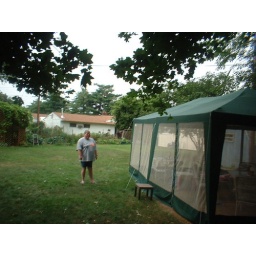
My cousin Terri, Joe's sister, standing by the screen house in his yard.